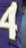
Number: 4